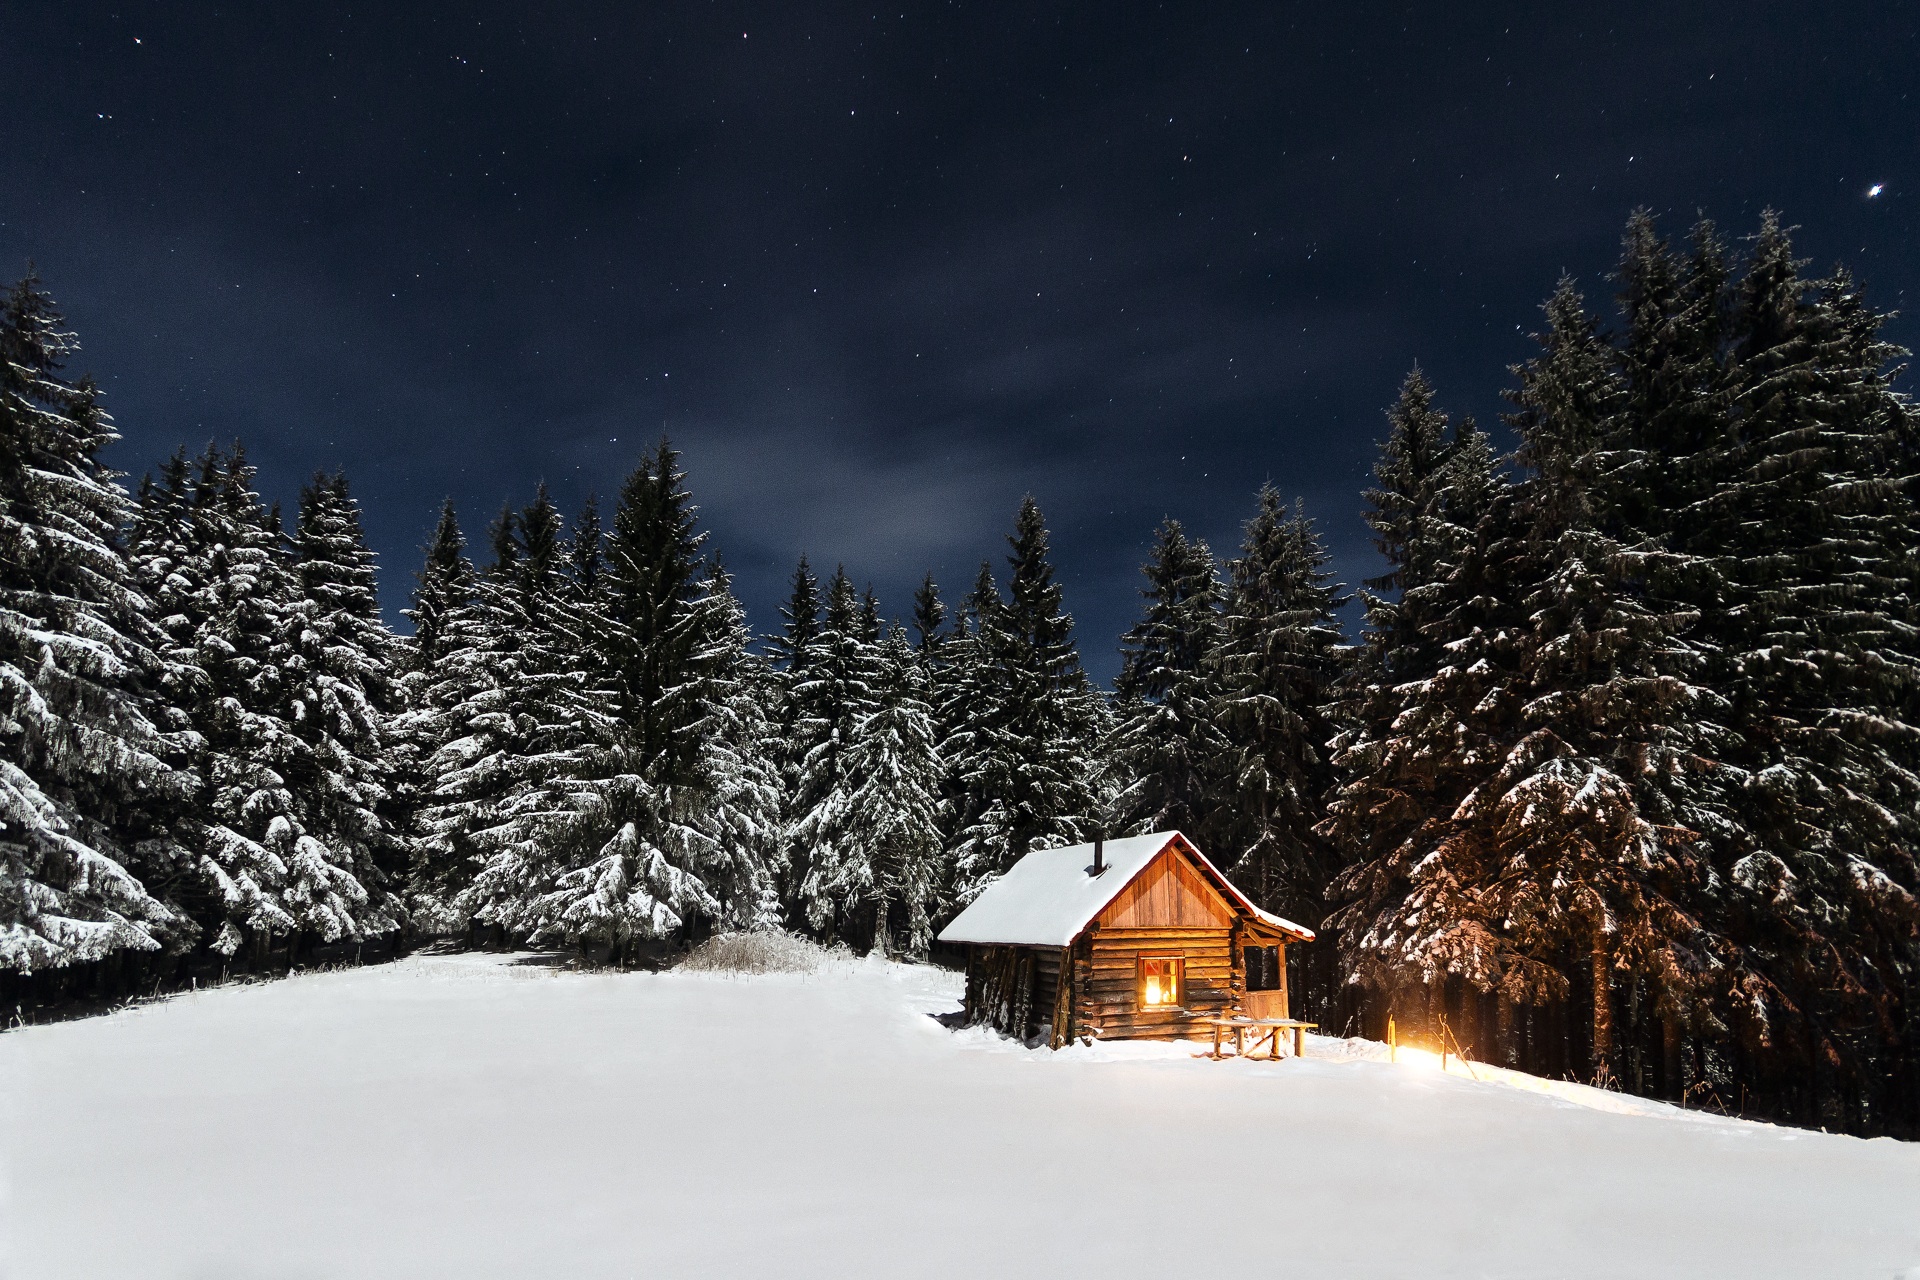
tree, forest, mountain, snow, winter, wood, house, mountain range, cabin, weather, fir, season, spruce, freezing, woody plant